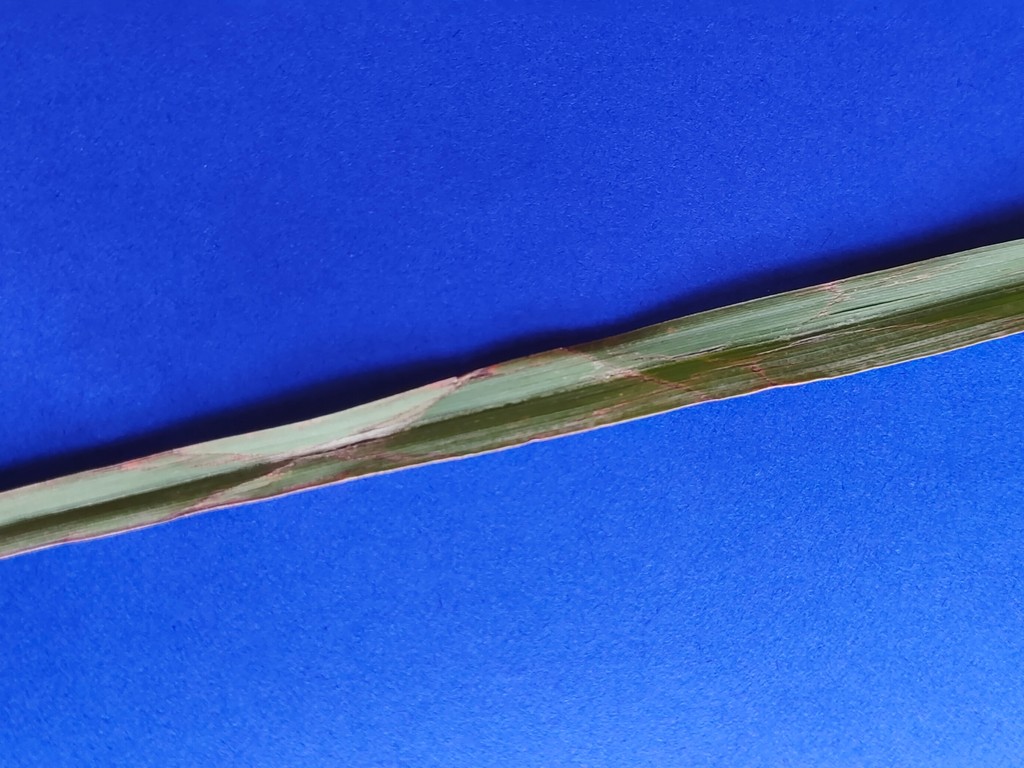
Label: Unhealthy